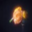
Label: rose